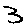
Label: 3